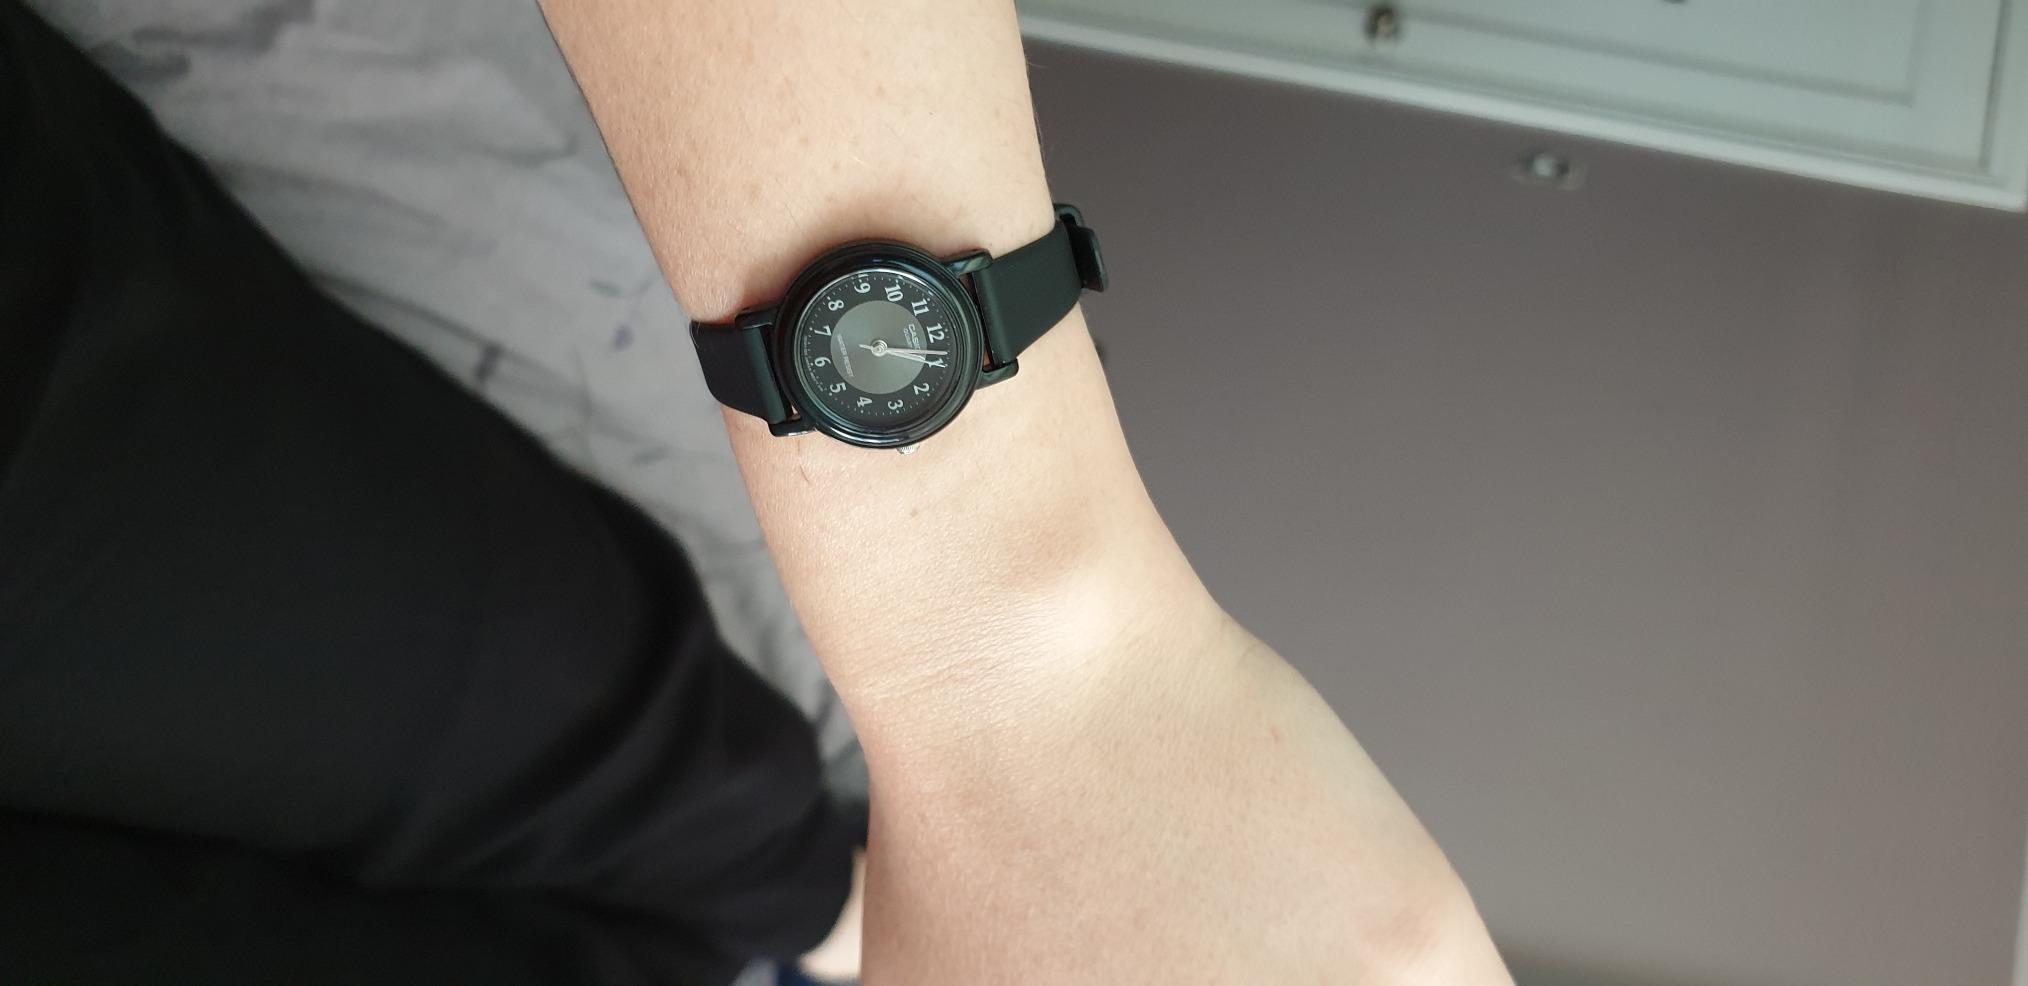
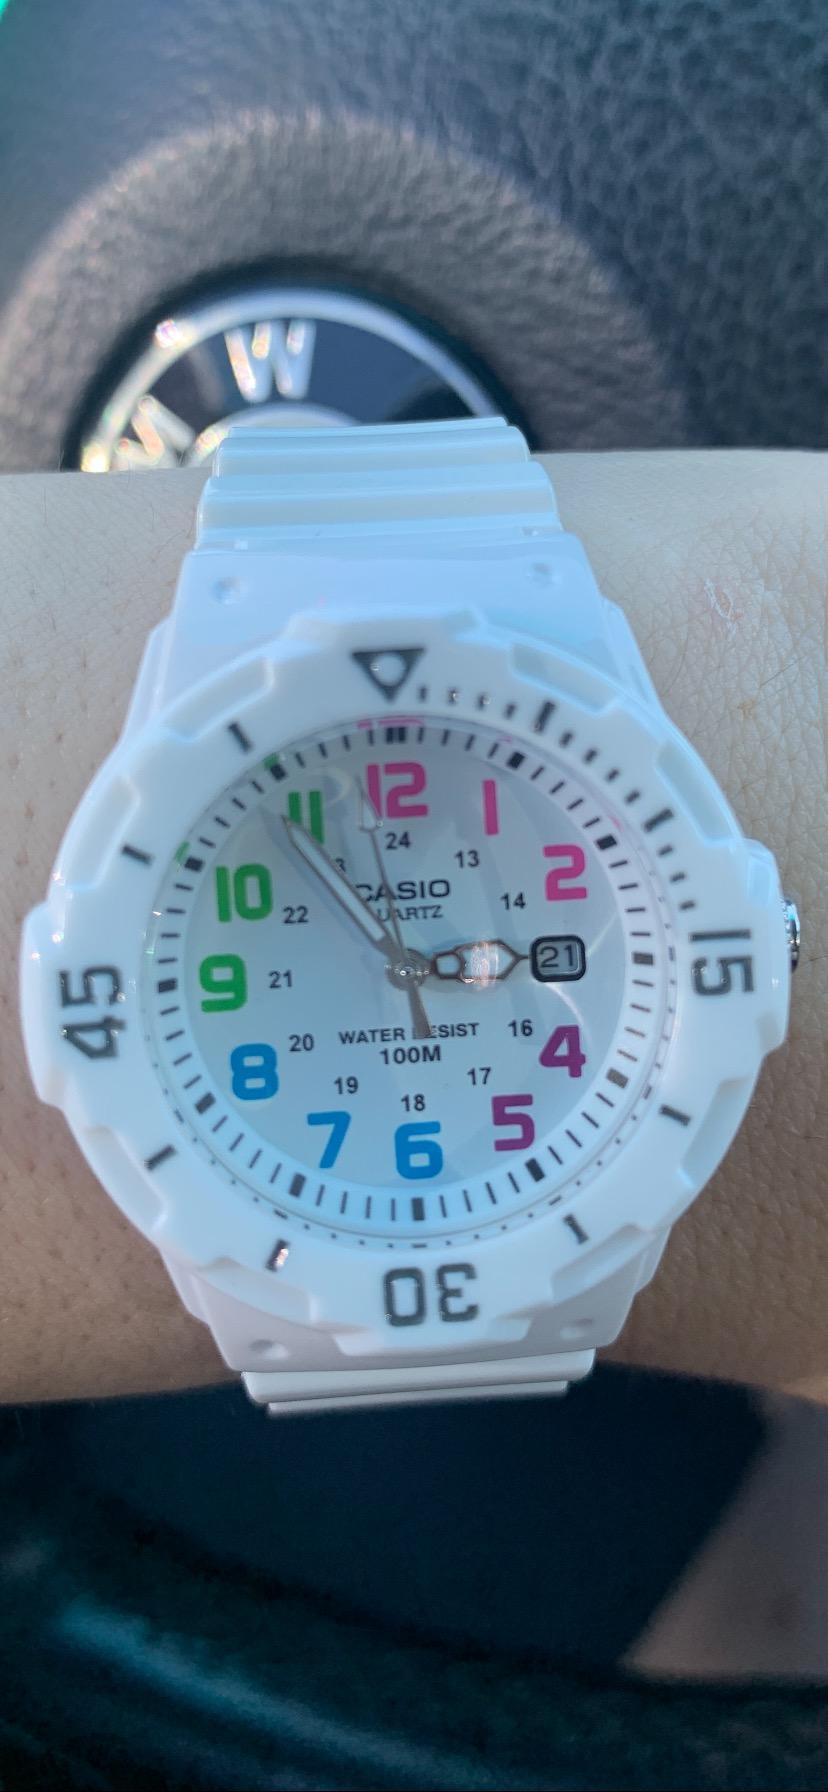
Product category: accessories_watch
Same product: no